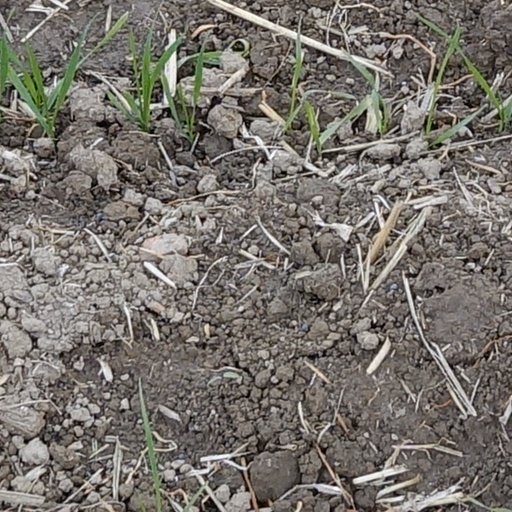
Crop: wheat